The Return of Monte Cristo (1968 film)

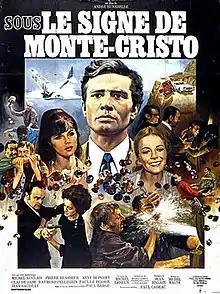

The Return of Monte Cristo is a 1968 French swashbuckler adventure film directed by André Hunebelle.